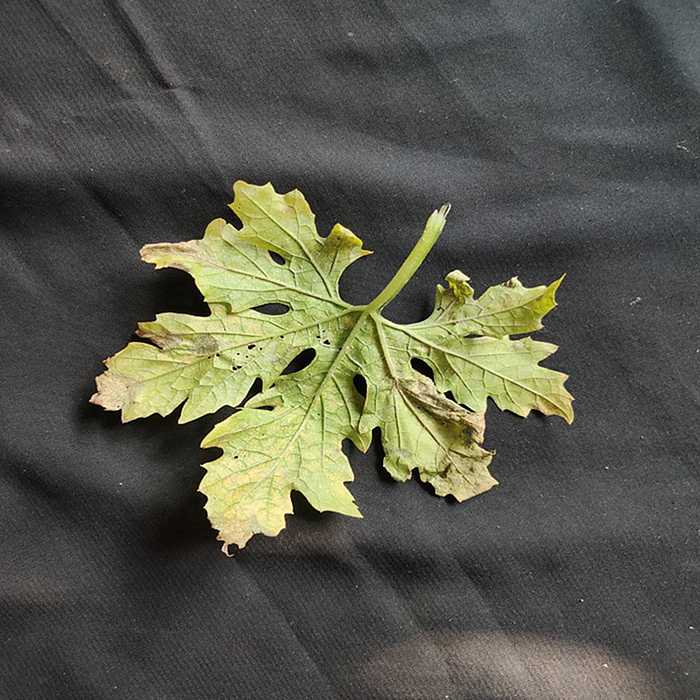
Plant: Bitter Gourd
Label: Mosaic virus